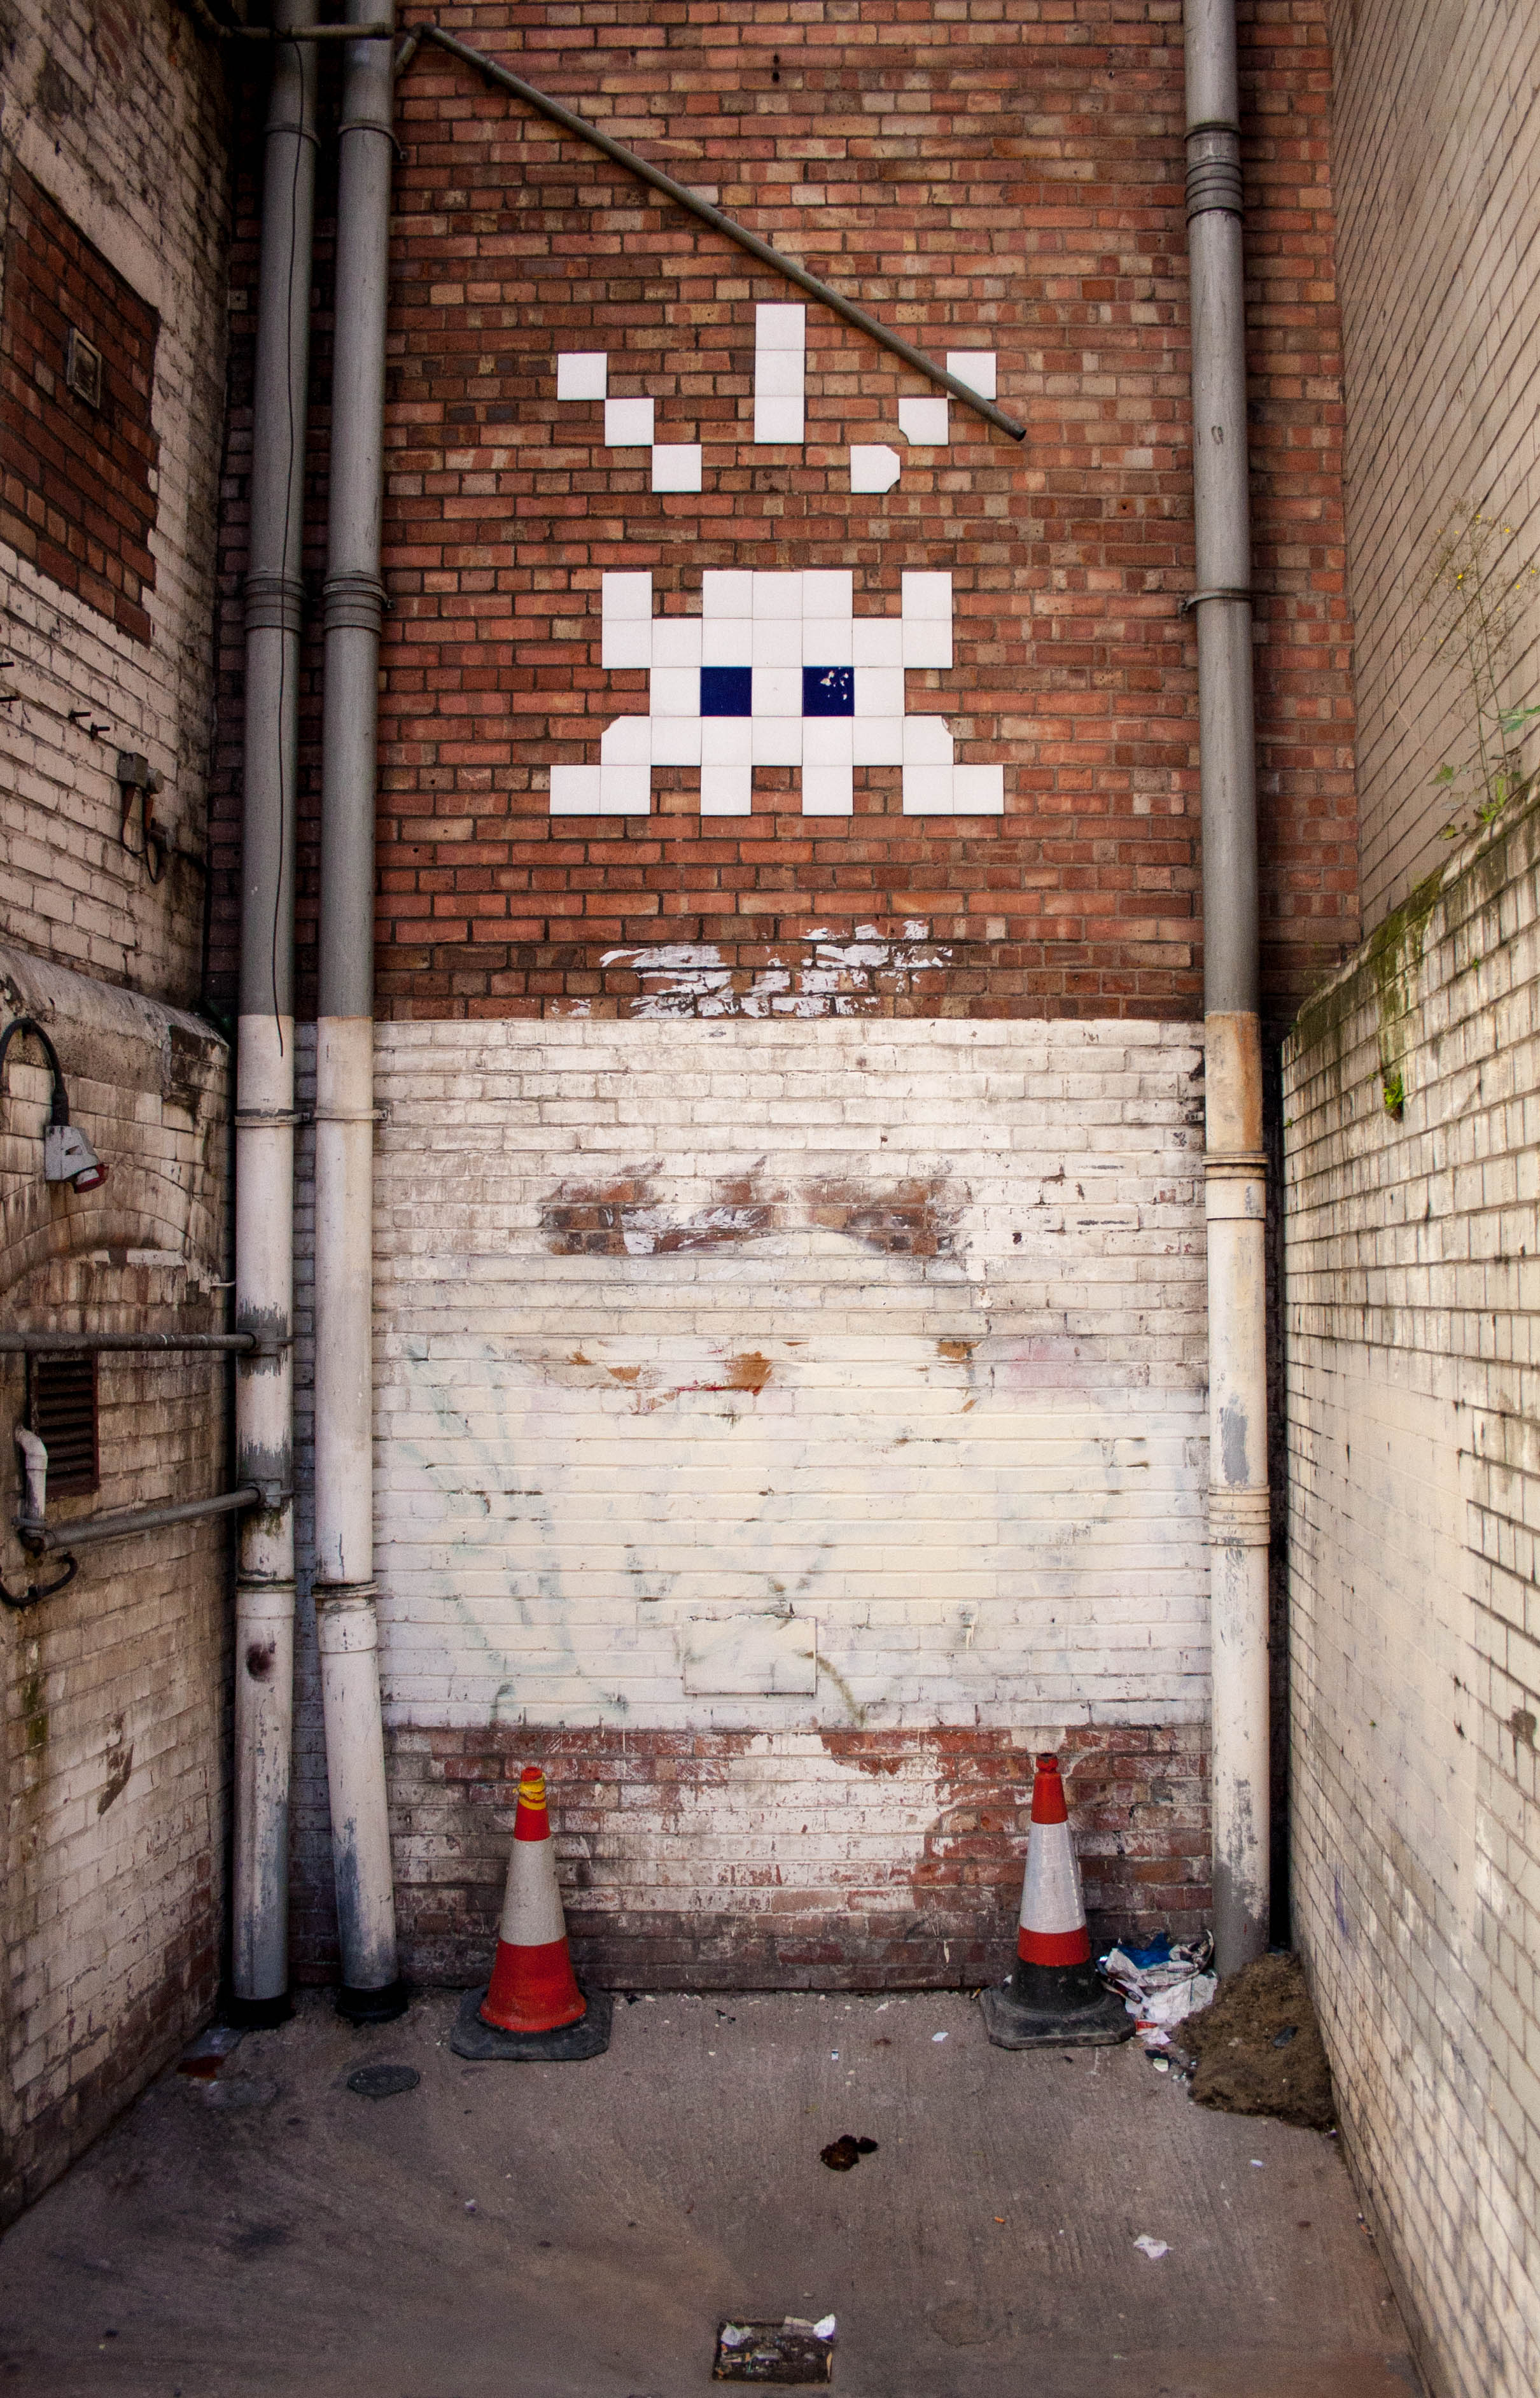
wood, road, street, retro, alley, wall, brick, manchester, art, infrastructure, streetart, alien, brickwork, gaming, alieninvader, urban area, ancient history